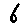
Label: 6